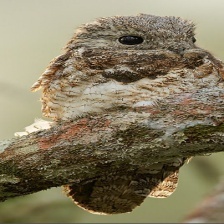
Species: GREAT POTOO
Scientific name: NYCTIBIUS GRANDIS